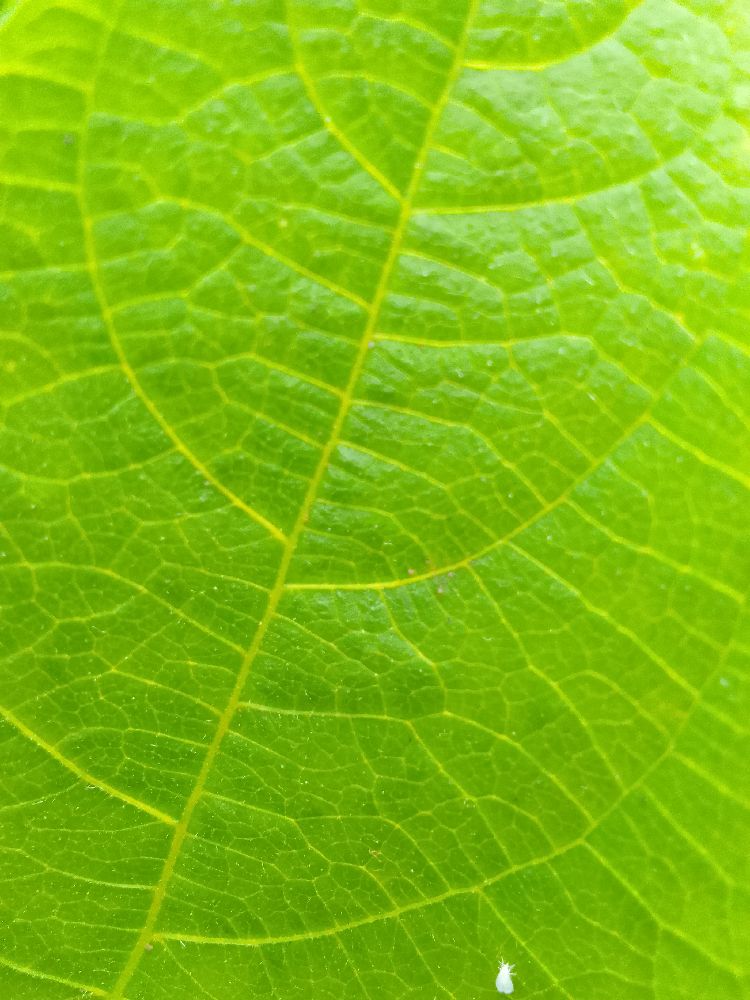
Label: healthy